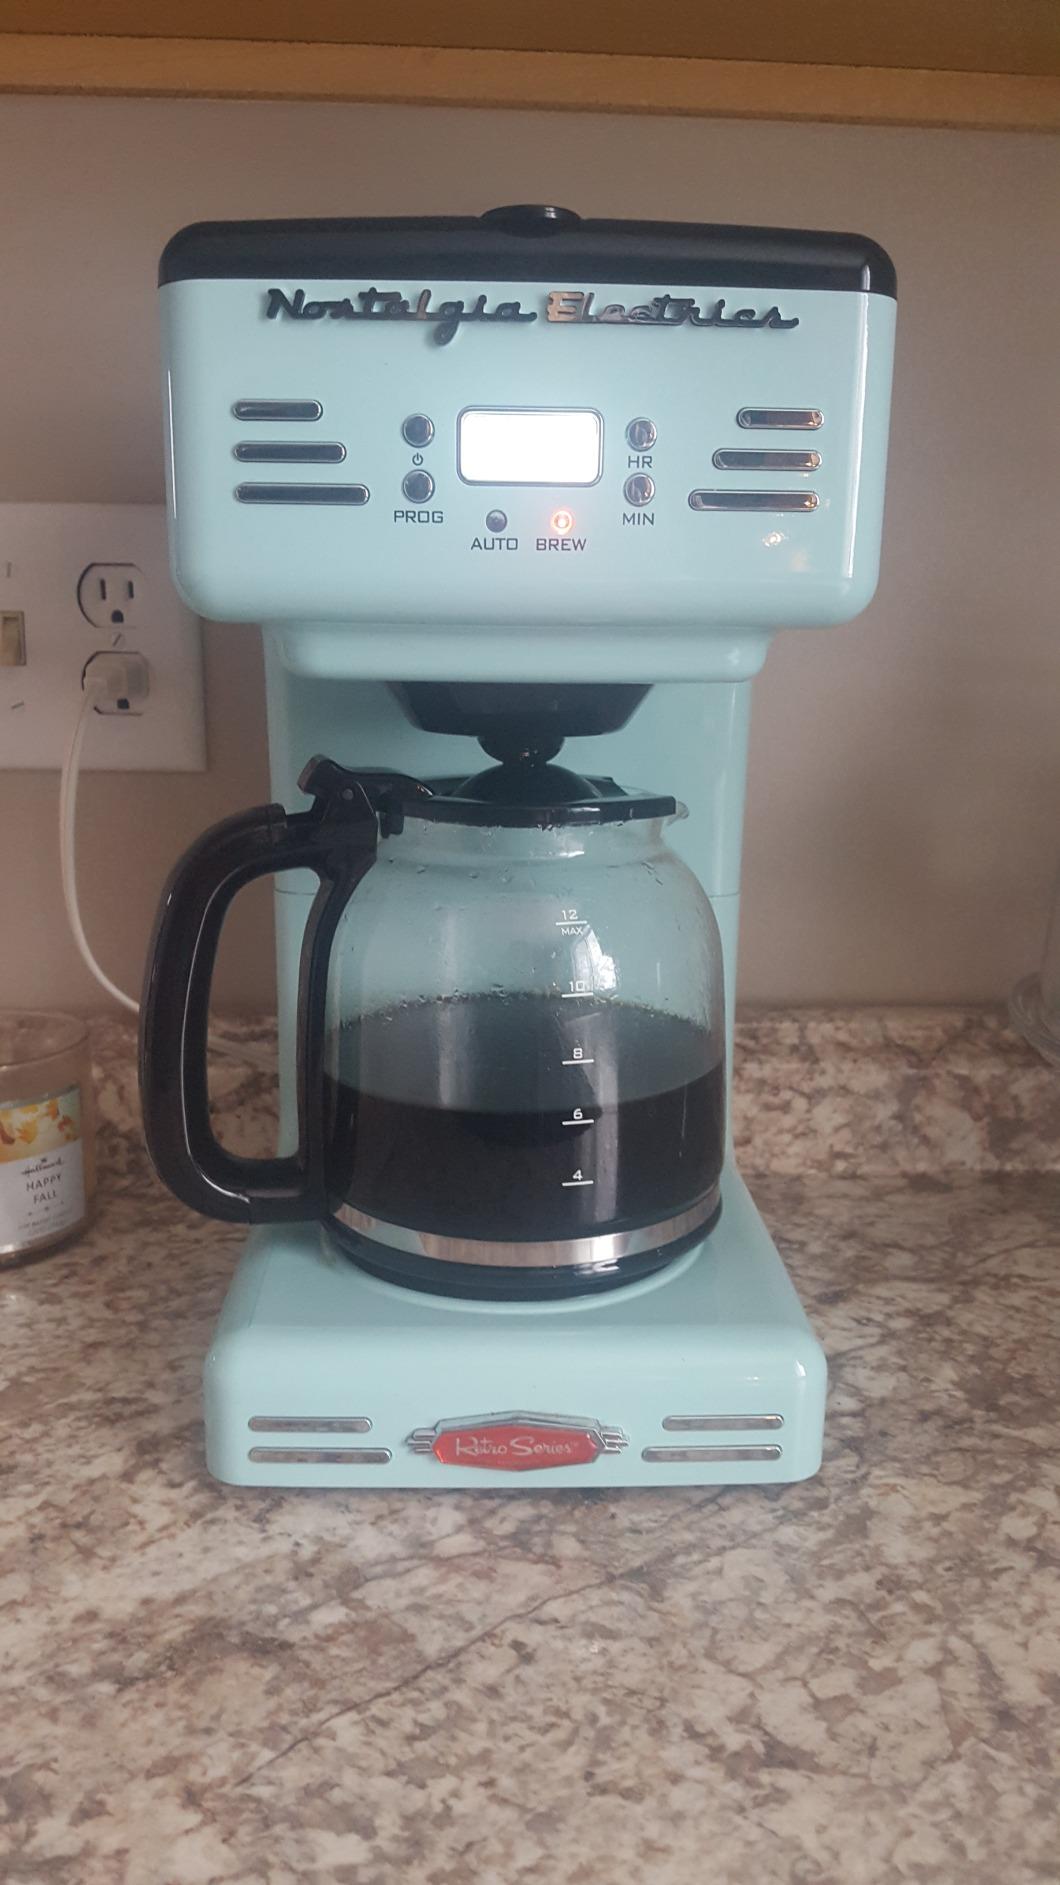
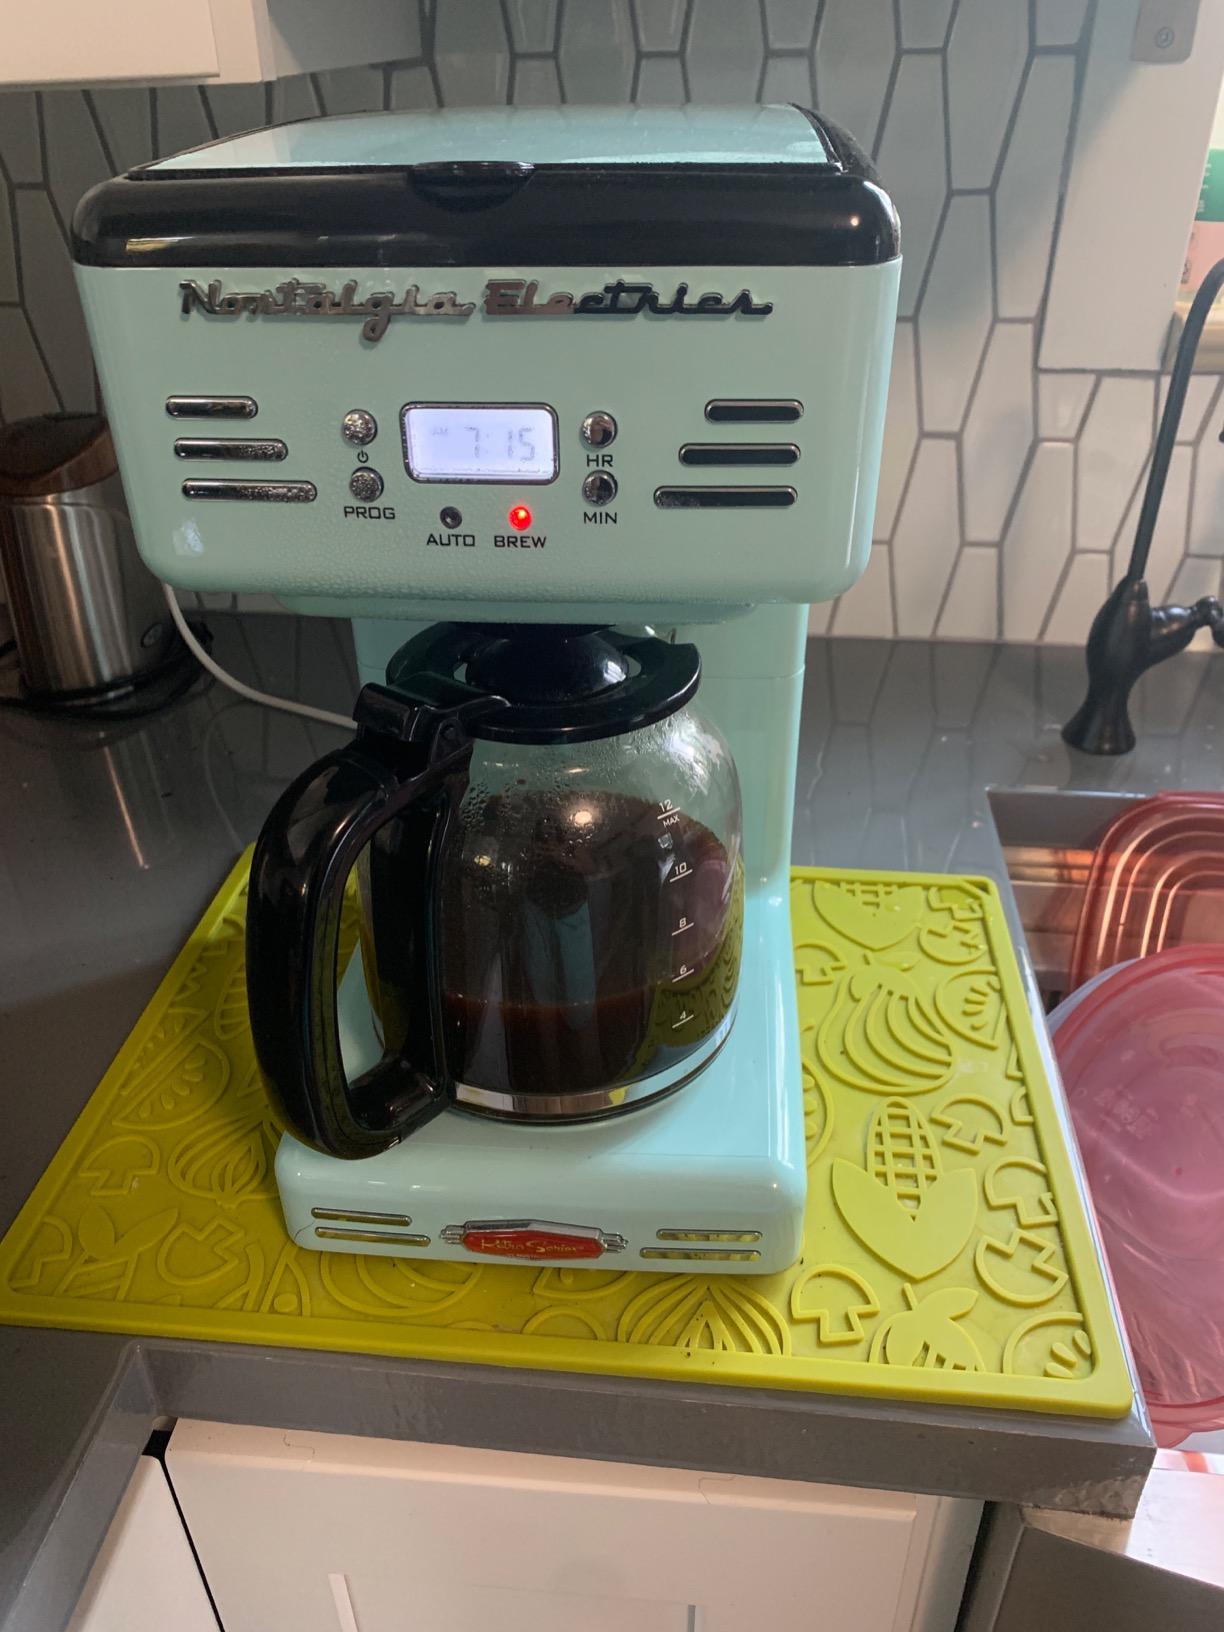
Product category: items_tea
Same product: yes